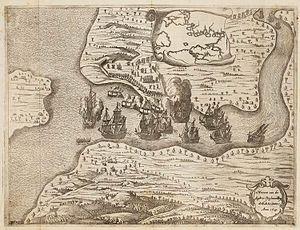
1627 est une année commune commençant un vendredi.